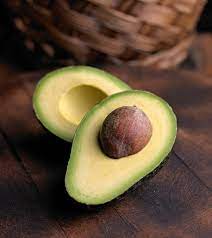
Label: Avocado